Arthur Kroeger College of Public Affairs

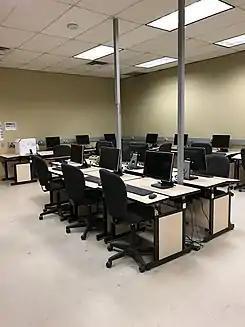
Computer lab at the Arthur Kroeger College of Public Affairs, 2018

The College's namesake, Arthur Kroeger, was a reputed public servant who held a number of senior positions within the Canadian public service prior to his appointment as Chancellor of Carleton University in 1993. The College formally opened on October 2, 1999 with a reception attended by then-leading figures in Canadian public affairs, including former NDP leader Ed Broadbent, journalist Trina McQueen, and former Clerk of the Privy Council Gordon Robertson. During its first year, the B.P.A.P.M. program received nearly two hundred applications for its first class, with 67 students admitted to the program that year The program produced its first cohort of graduates in 2003.